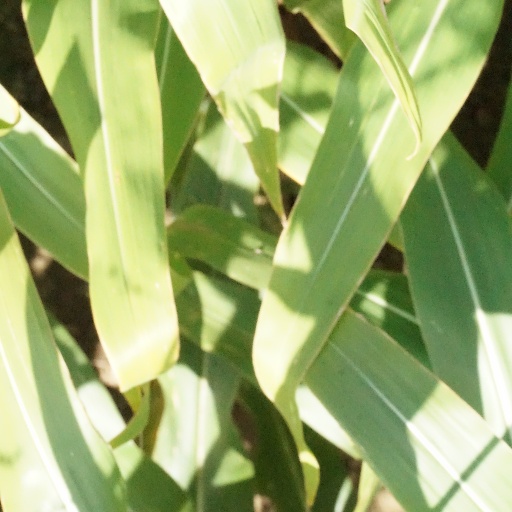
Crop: maize; corn